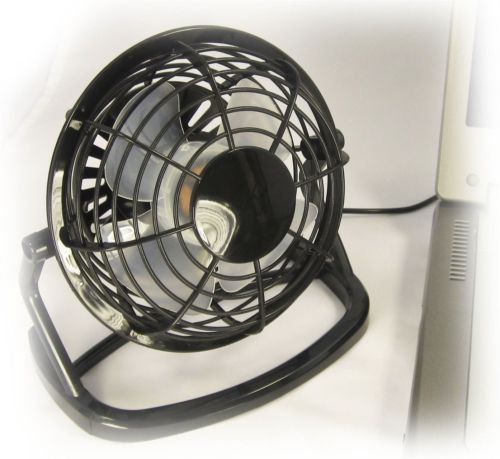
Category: fan